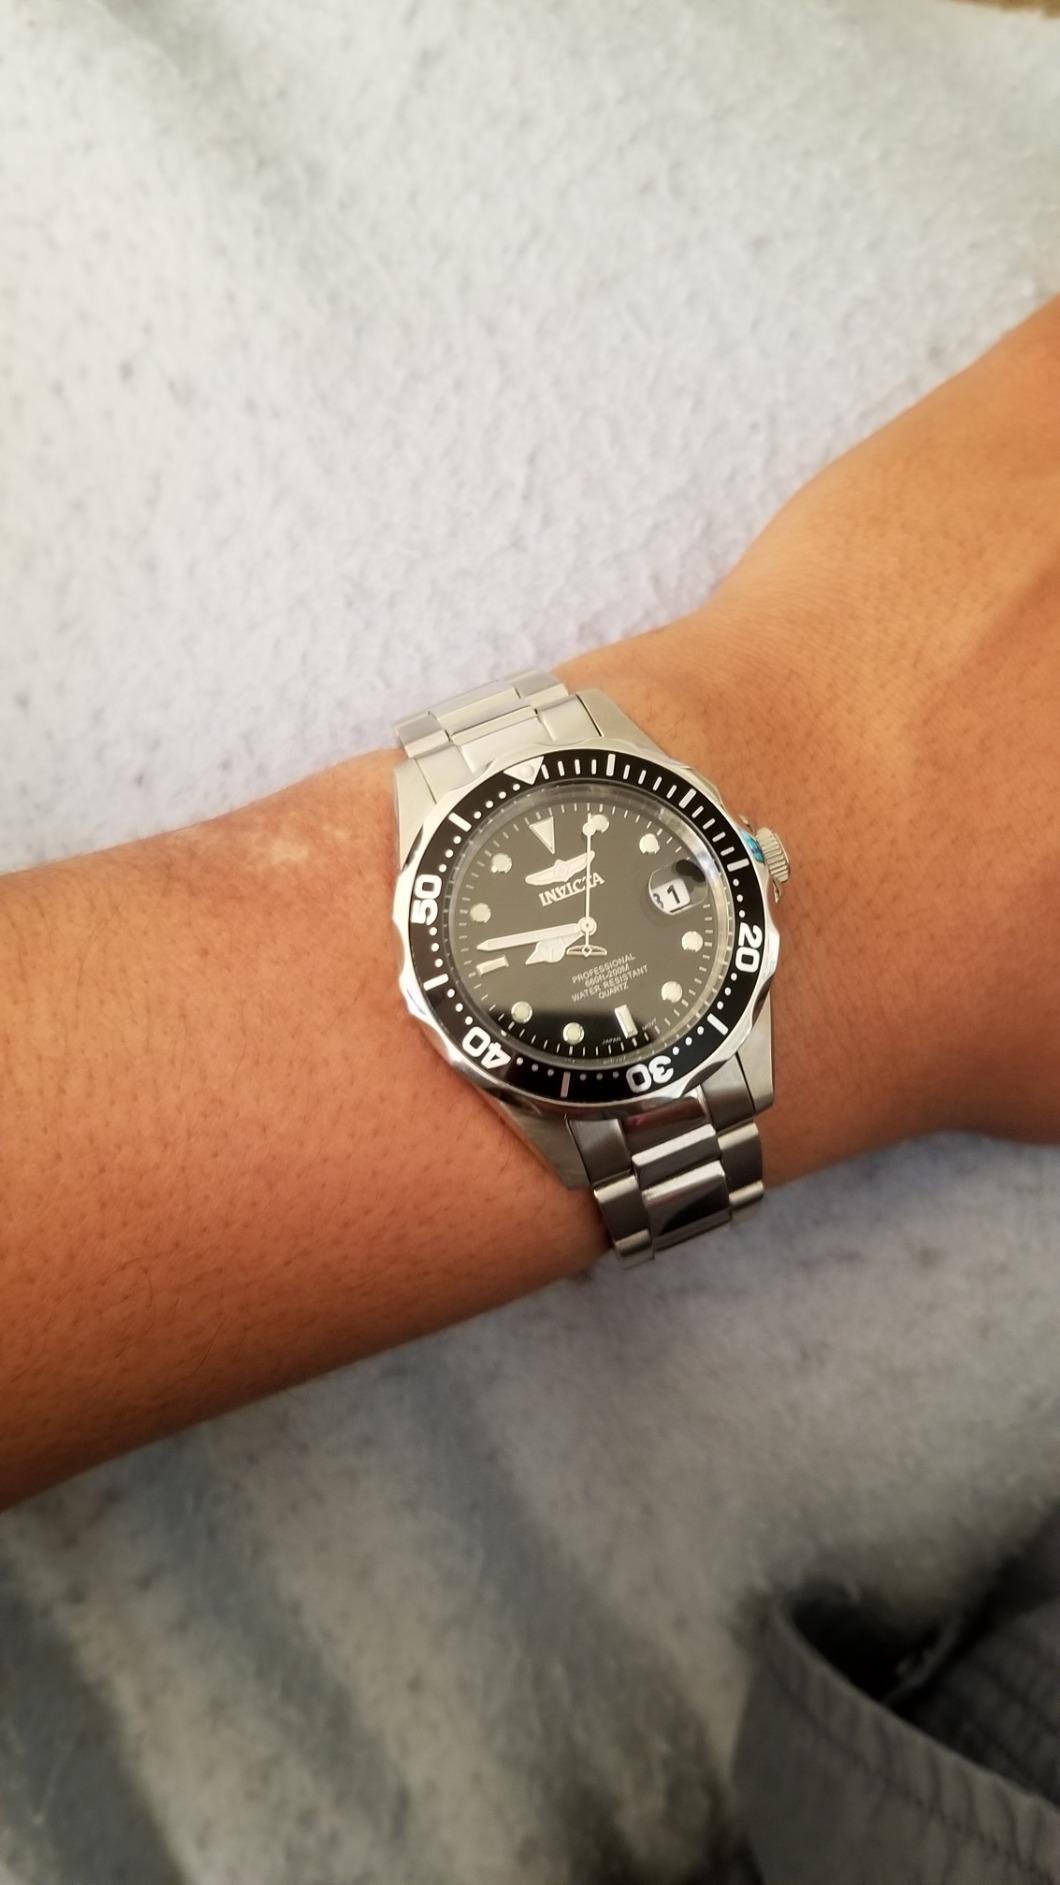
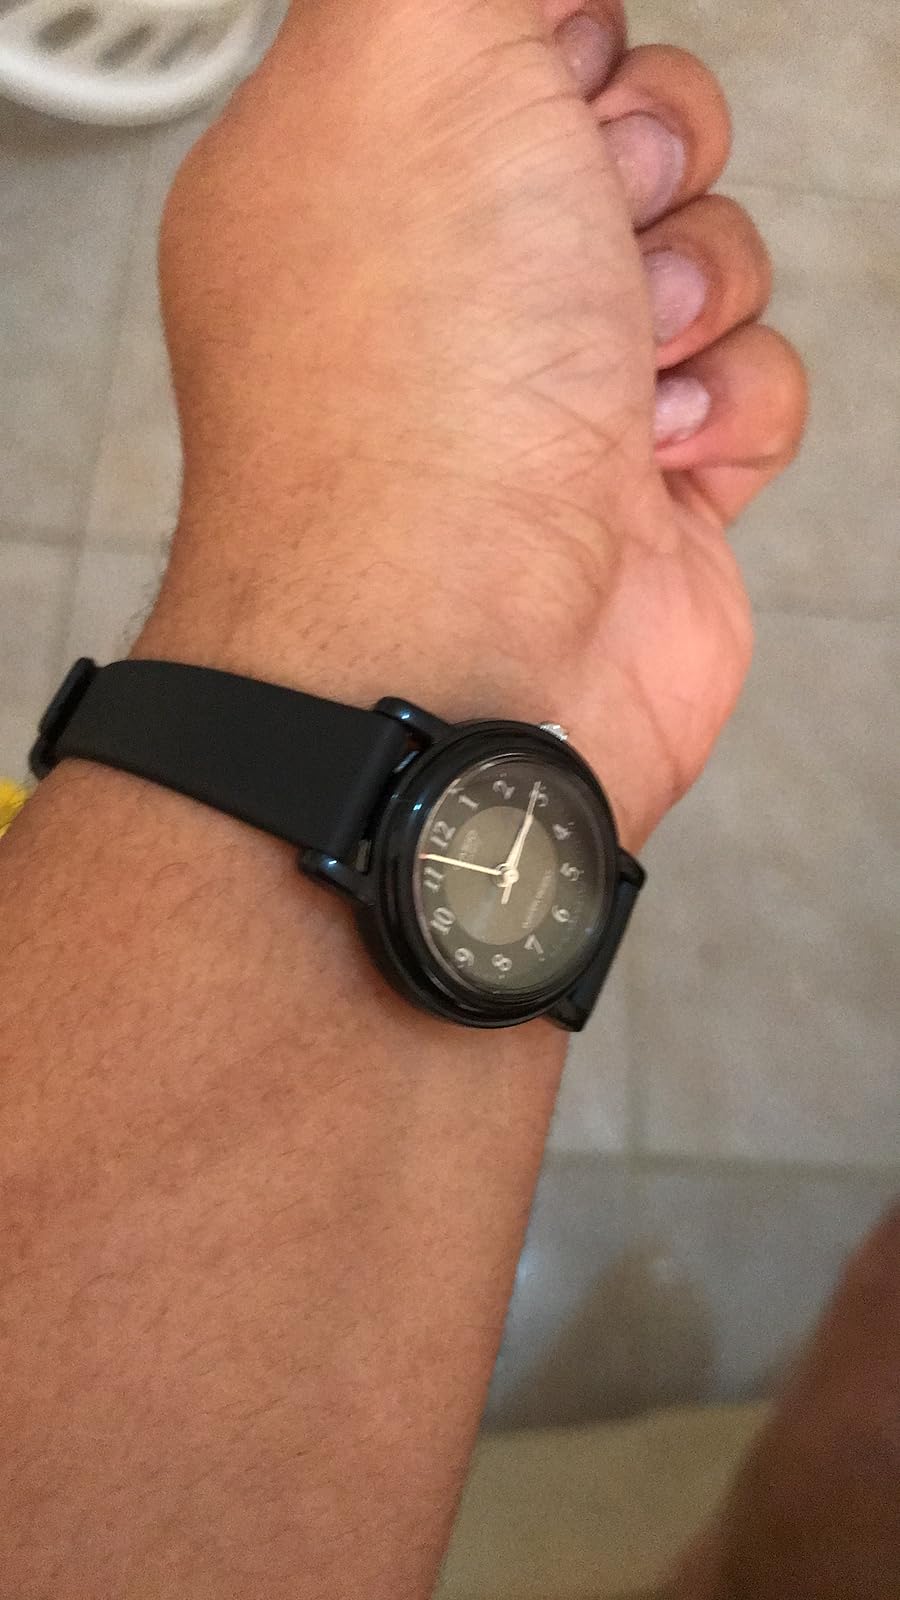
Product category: accessories_watch
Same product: no